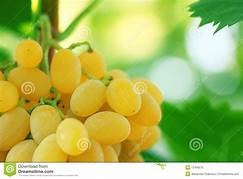
Label: grape